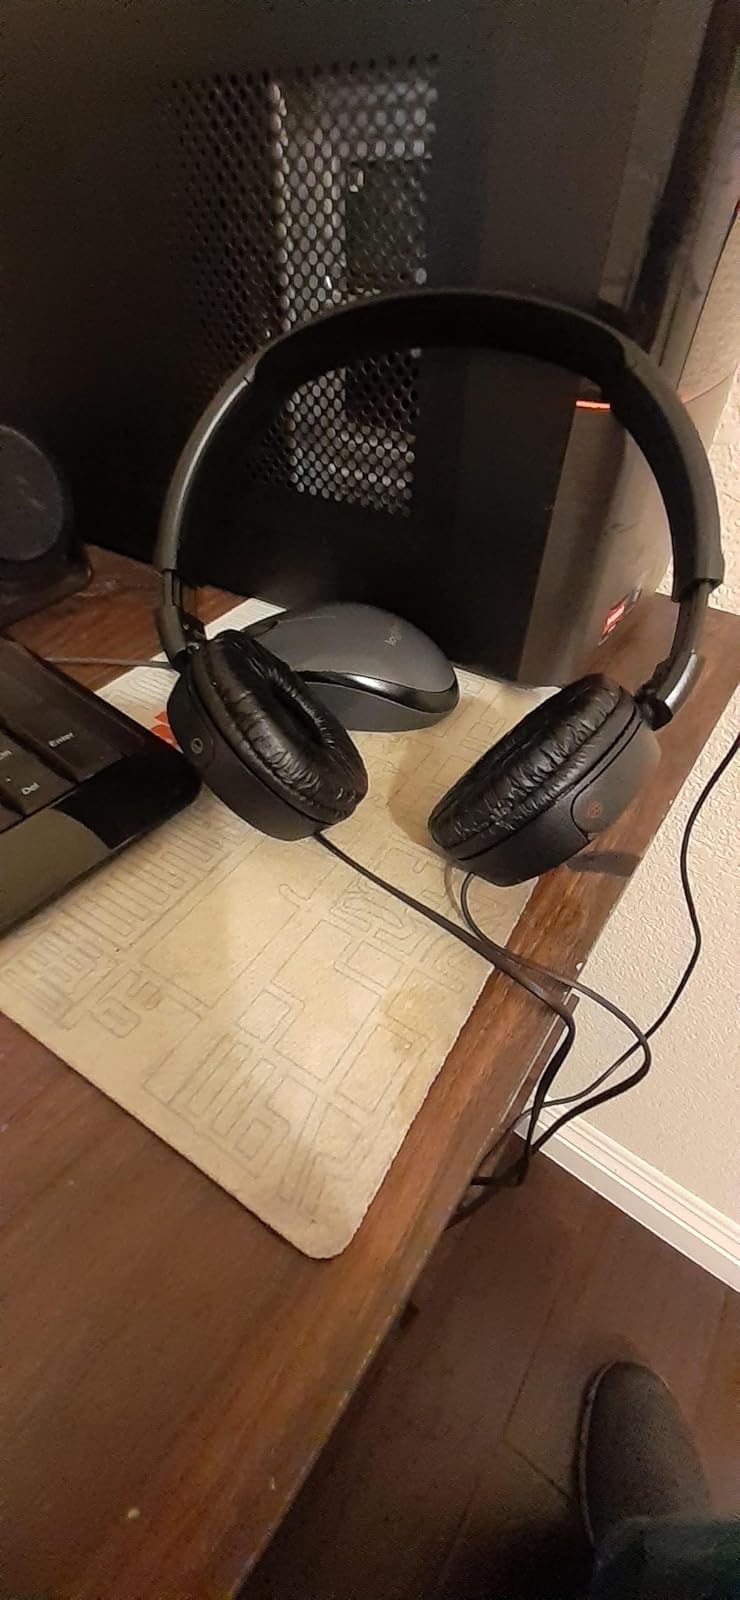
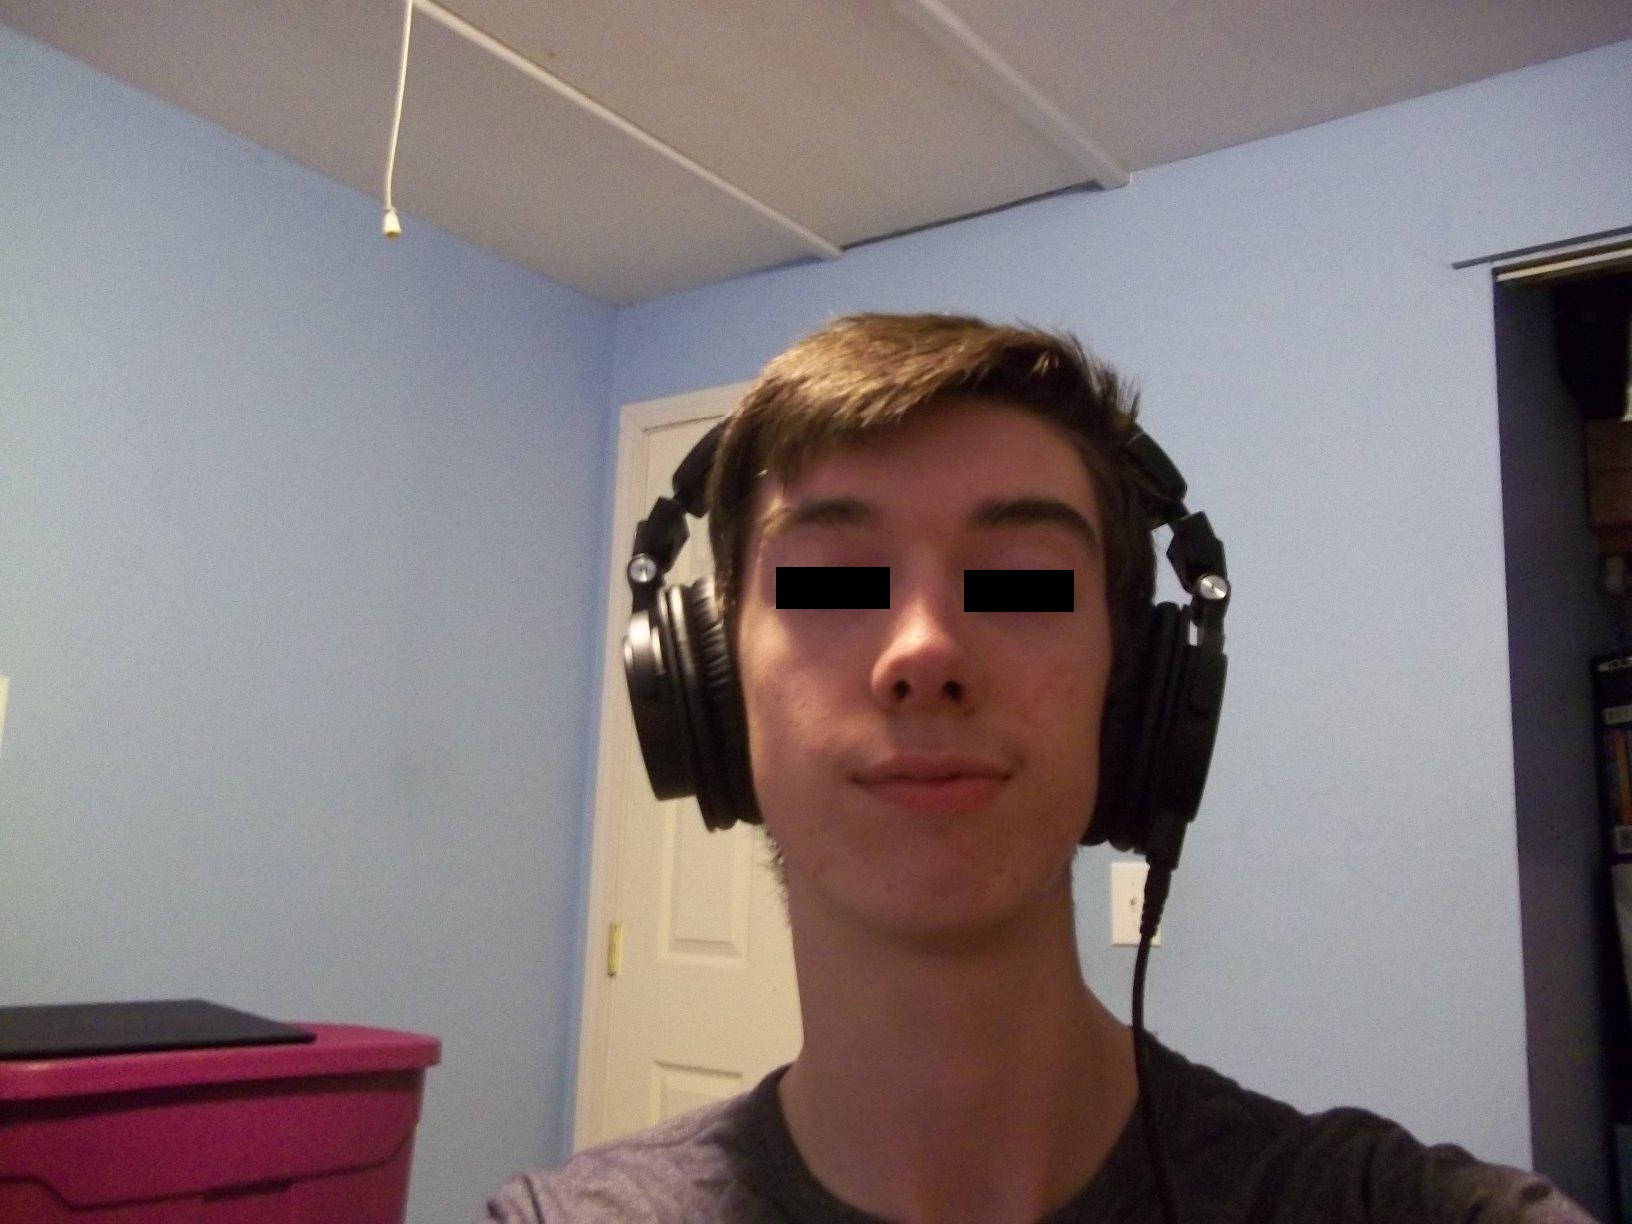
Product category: headphones
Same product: no